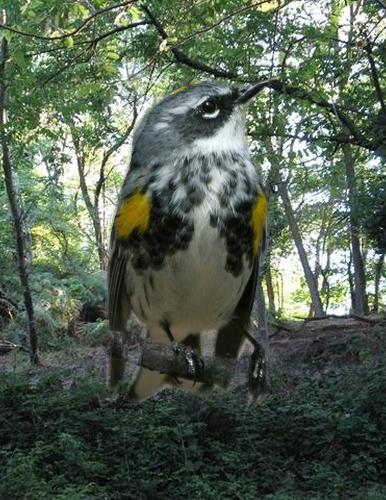
Bird species: Myrtle_Warbler
Bird type: landbird
Background: land